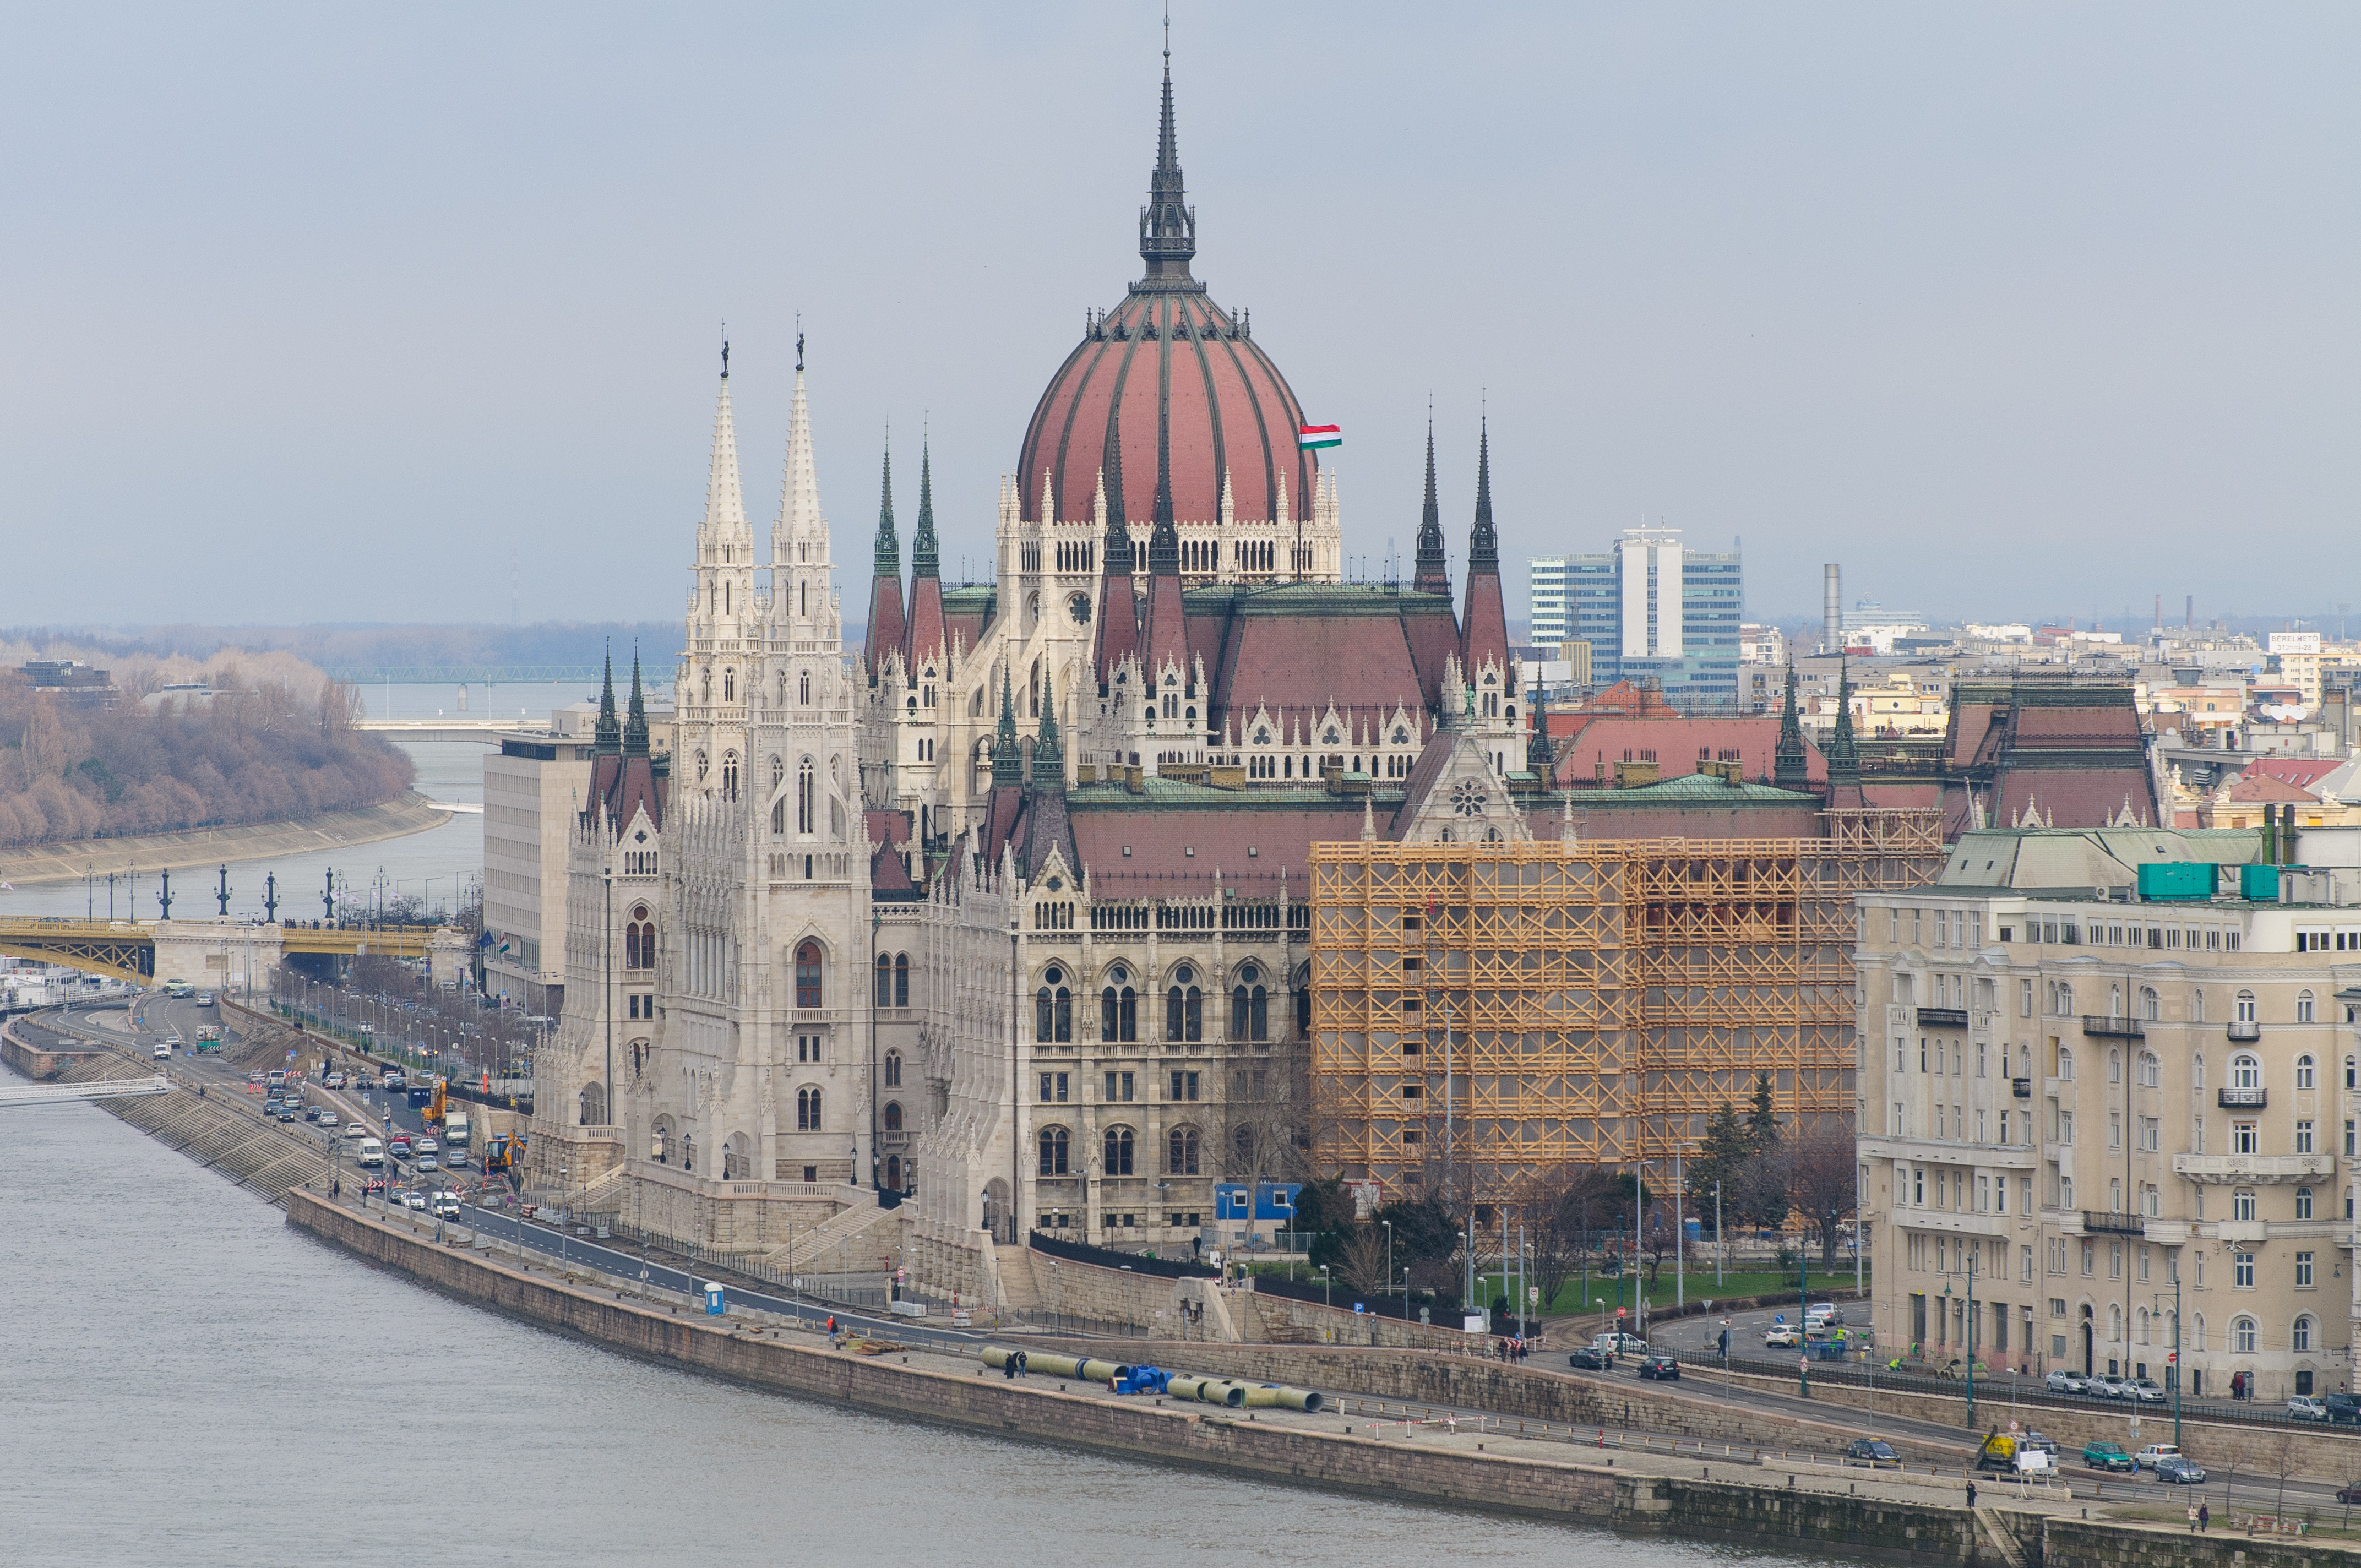
skyline, river, cityscape, vehicle, tower, landmark, cathedral, nikon, tourism, waterway, budapest, hungary, d300, tours